Charles Croswell

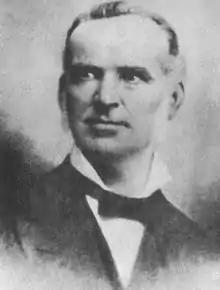

Charles Miller Croswell (October 31, 1825 – December 13, 1886) was the 17th governor of Michigan from 1877 to 1881.